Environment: real
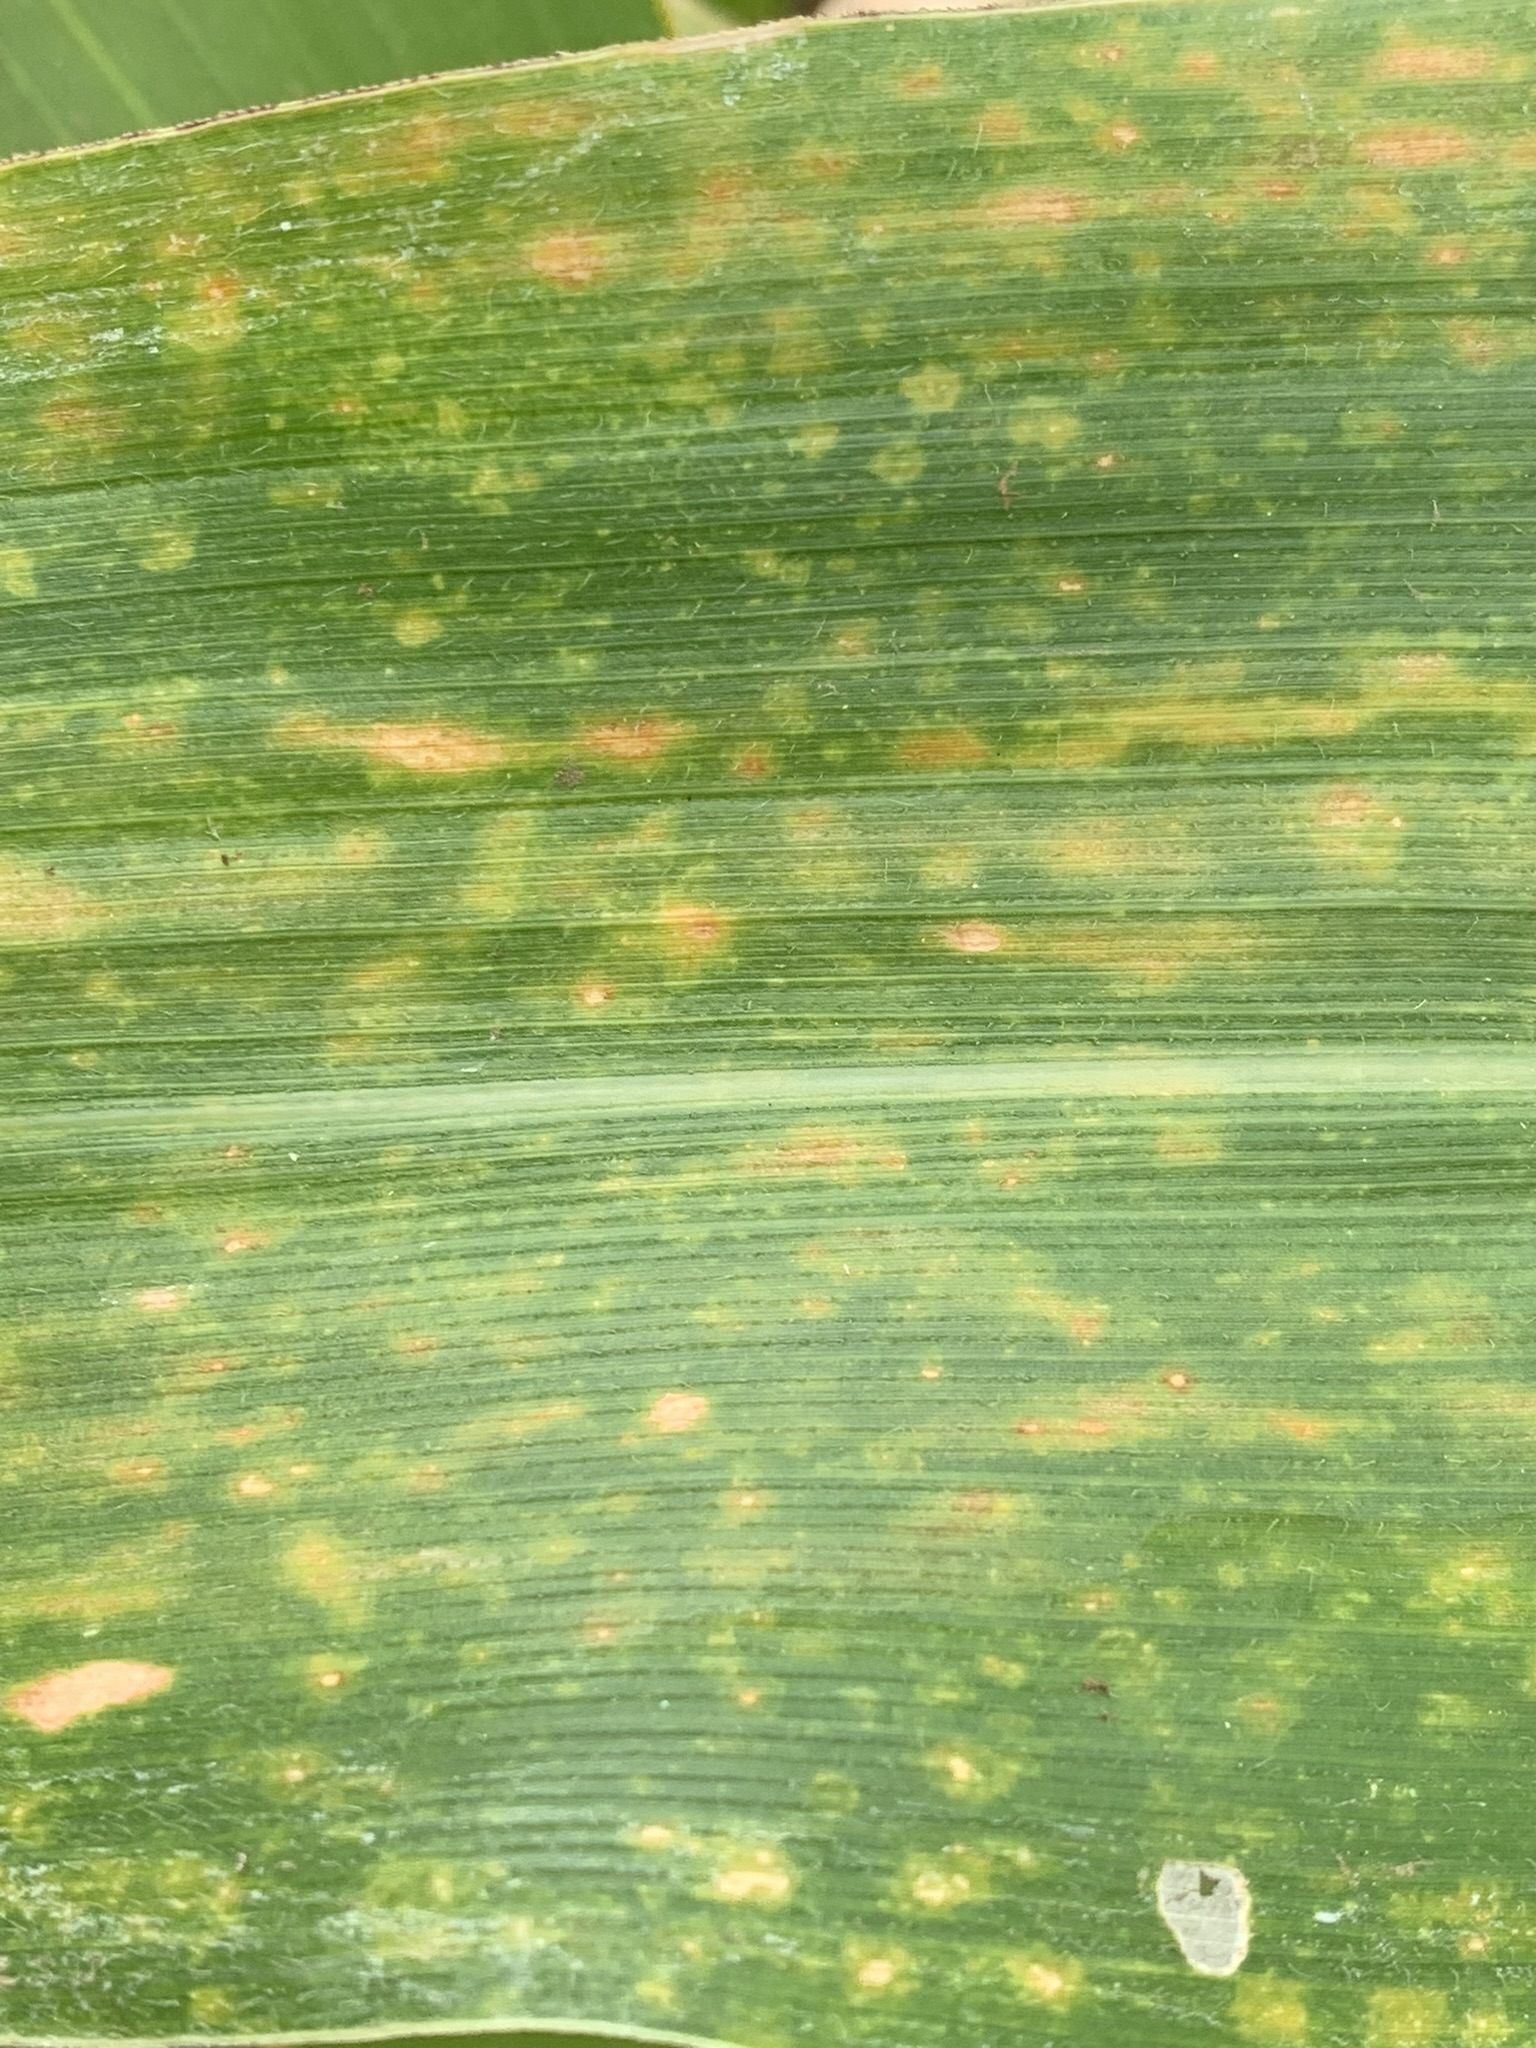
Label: lethal_necrosis